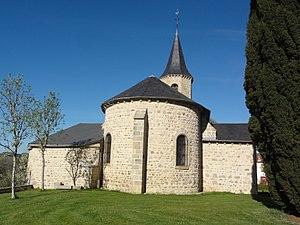
Saint-Julien-la-Geneste est une commune française, située dans le département du Puy-de-Dôme en région Auvergne-Rhône-Alpes.